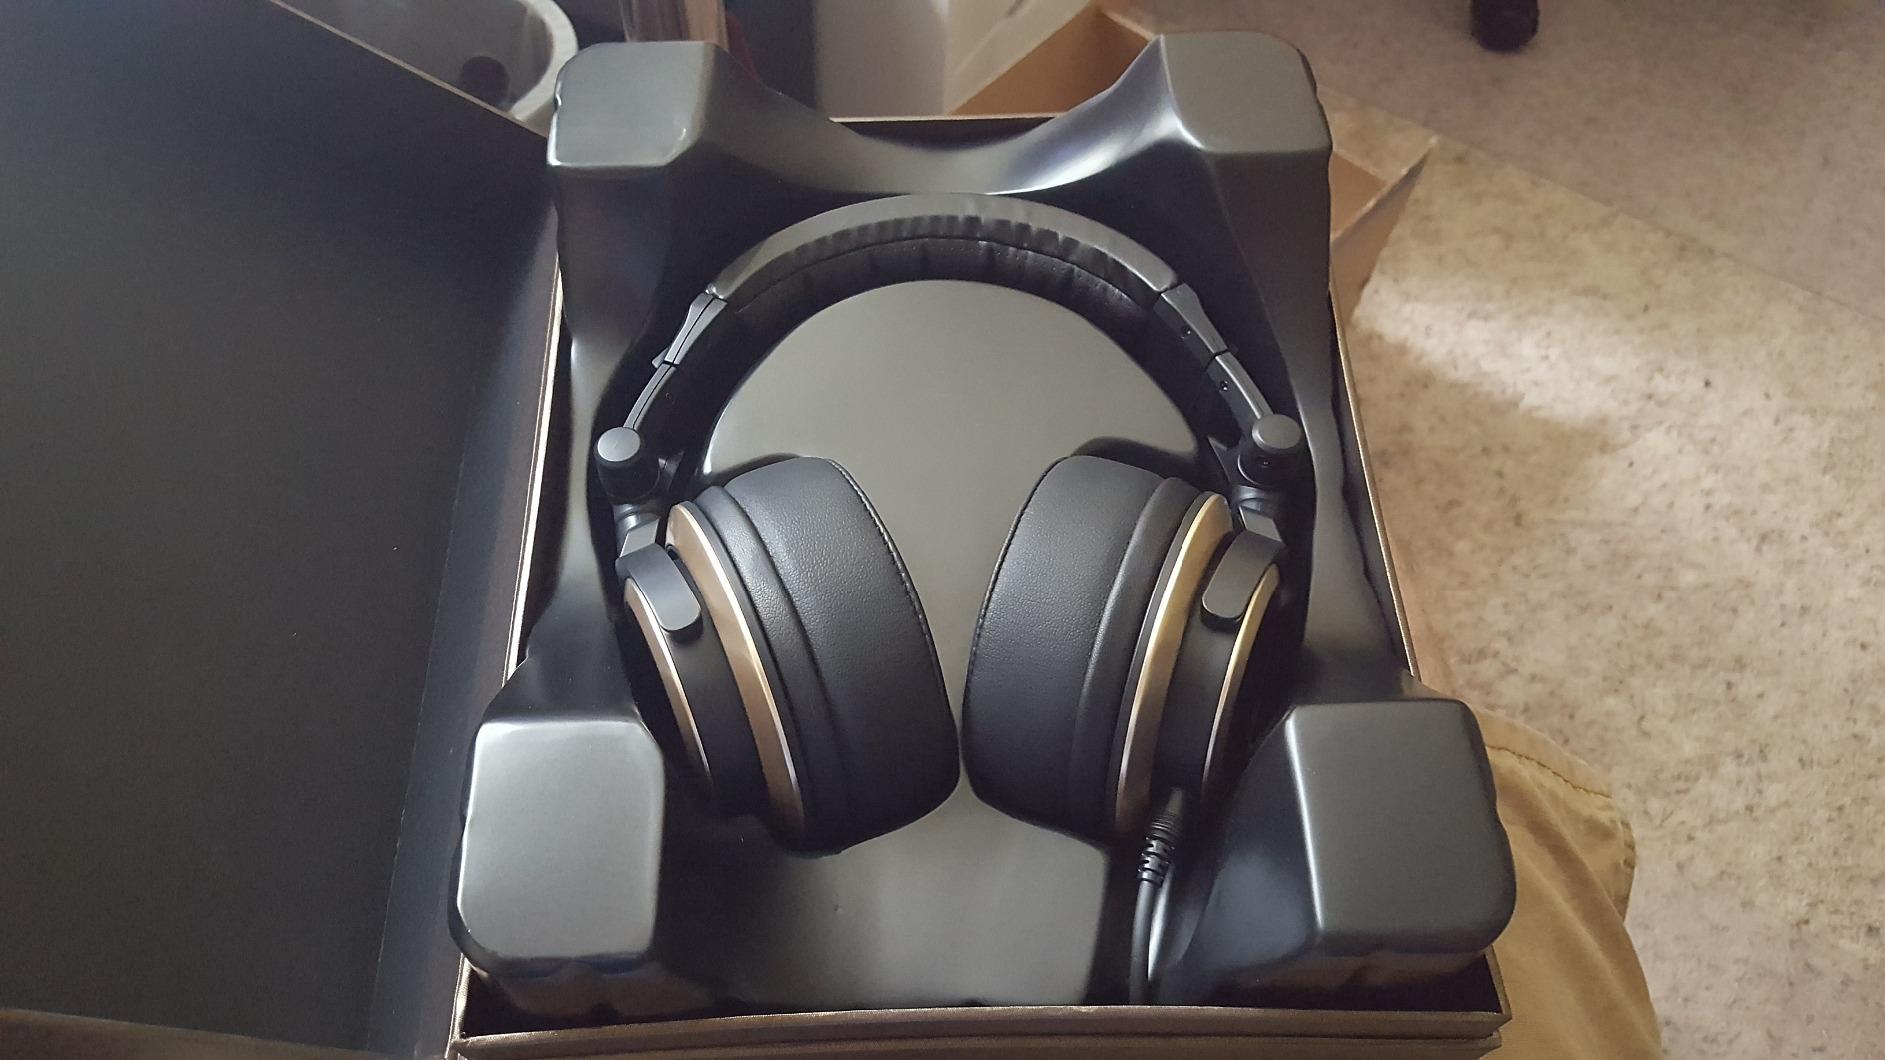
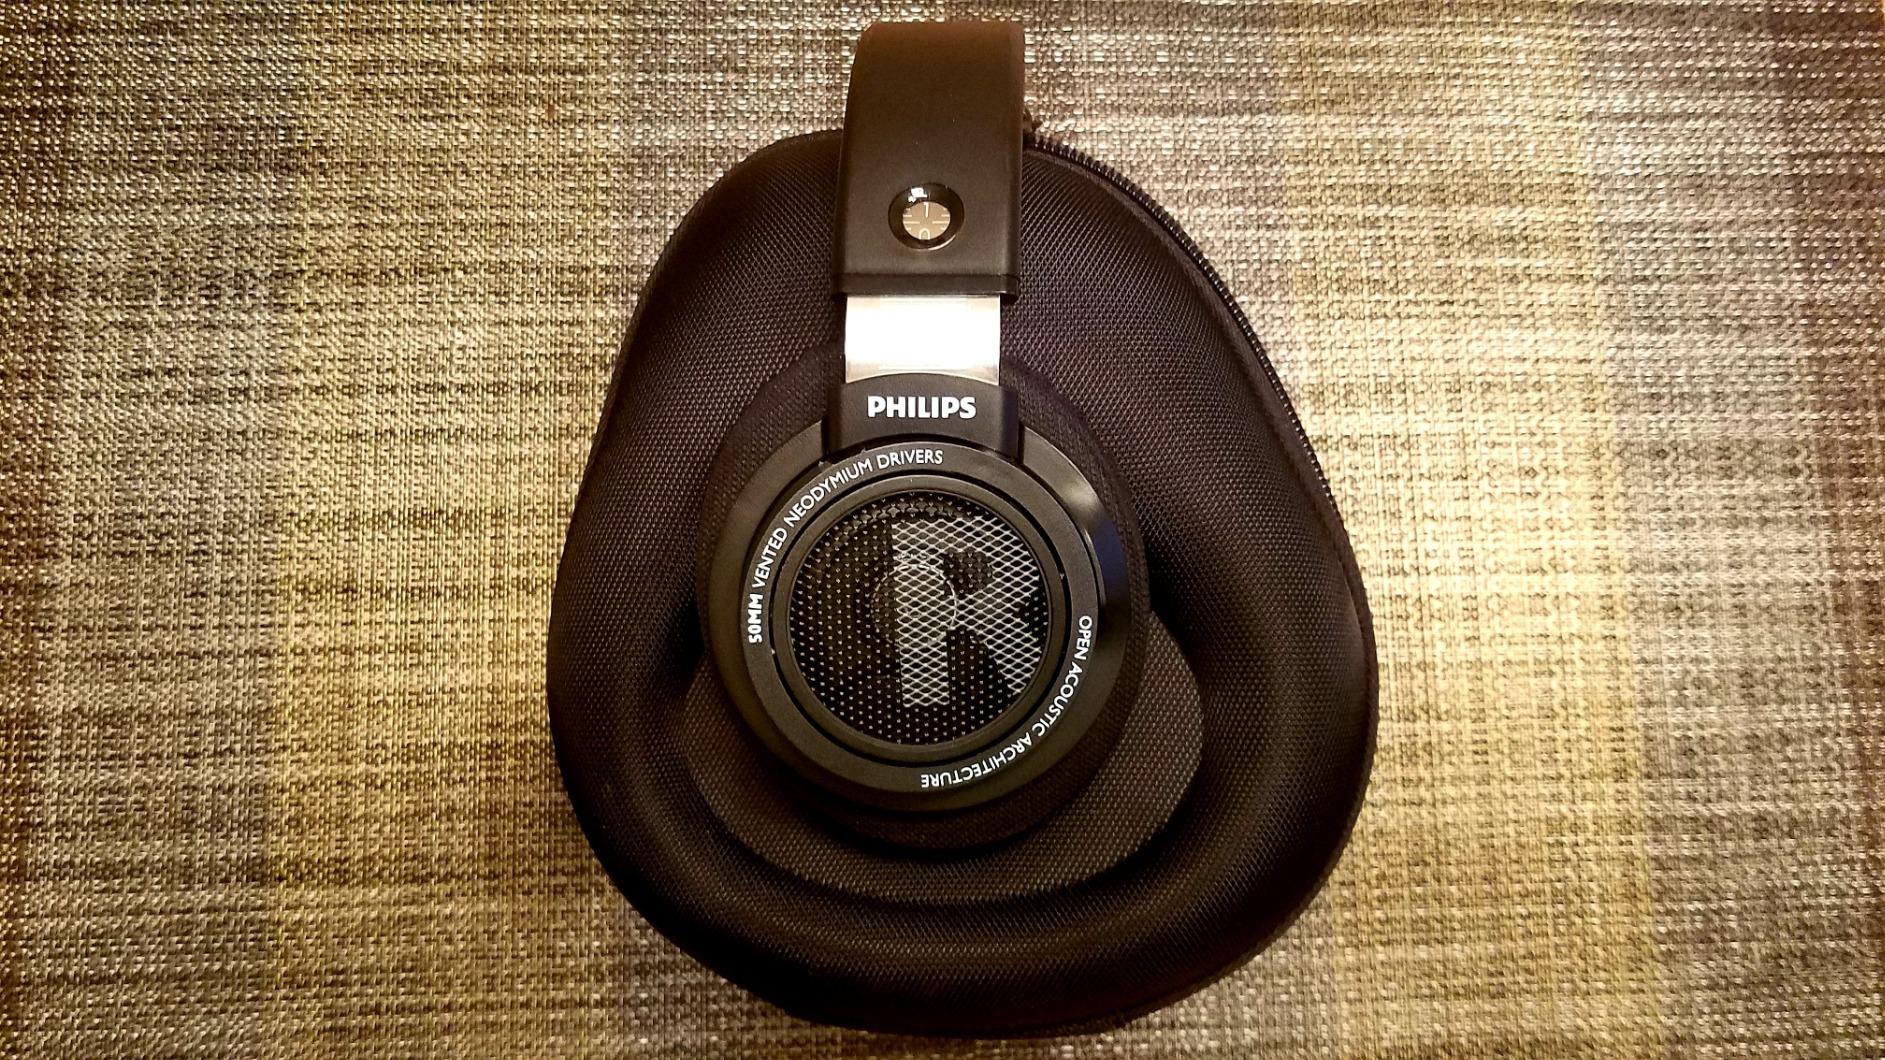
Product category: headphones
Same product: no